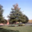
Label: oak_tree